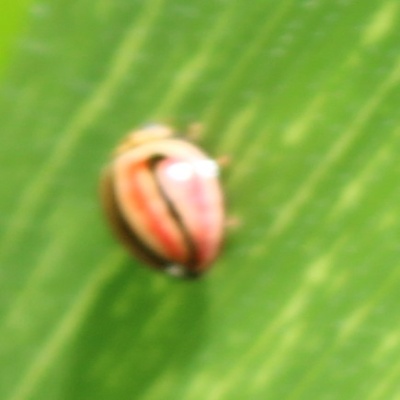
Crop: Maize
Condition: leaf beetle